Ourcq station

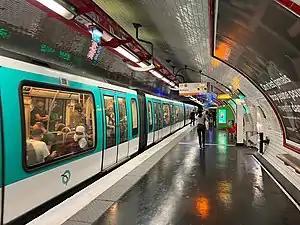
MF 01 at Ourcq

Ourcq is a station in the 19th arrondissement of Paris, served by line 5 of the Paris Métro. It is named after the nearby rue de l'Ourcq, which in turn was named after the river Ourcq, a tributary of the Marne (river). It rises in Aisne and flows into Île-de-France. It is connected to the Seine via the Canal de l'Ourcq.